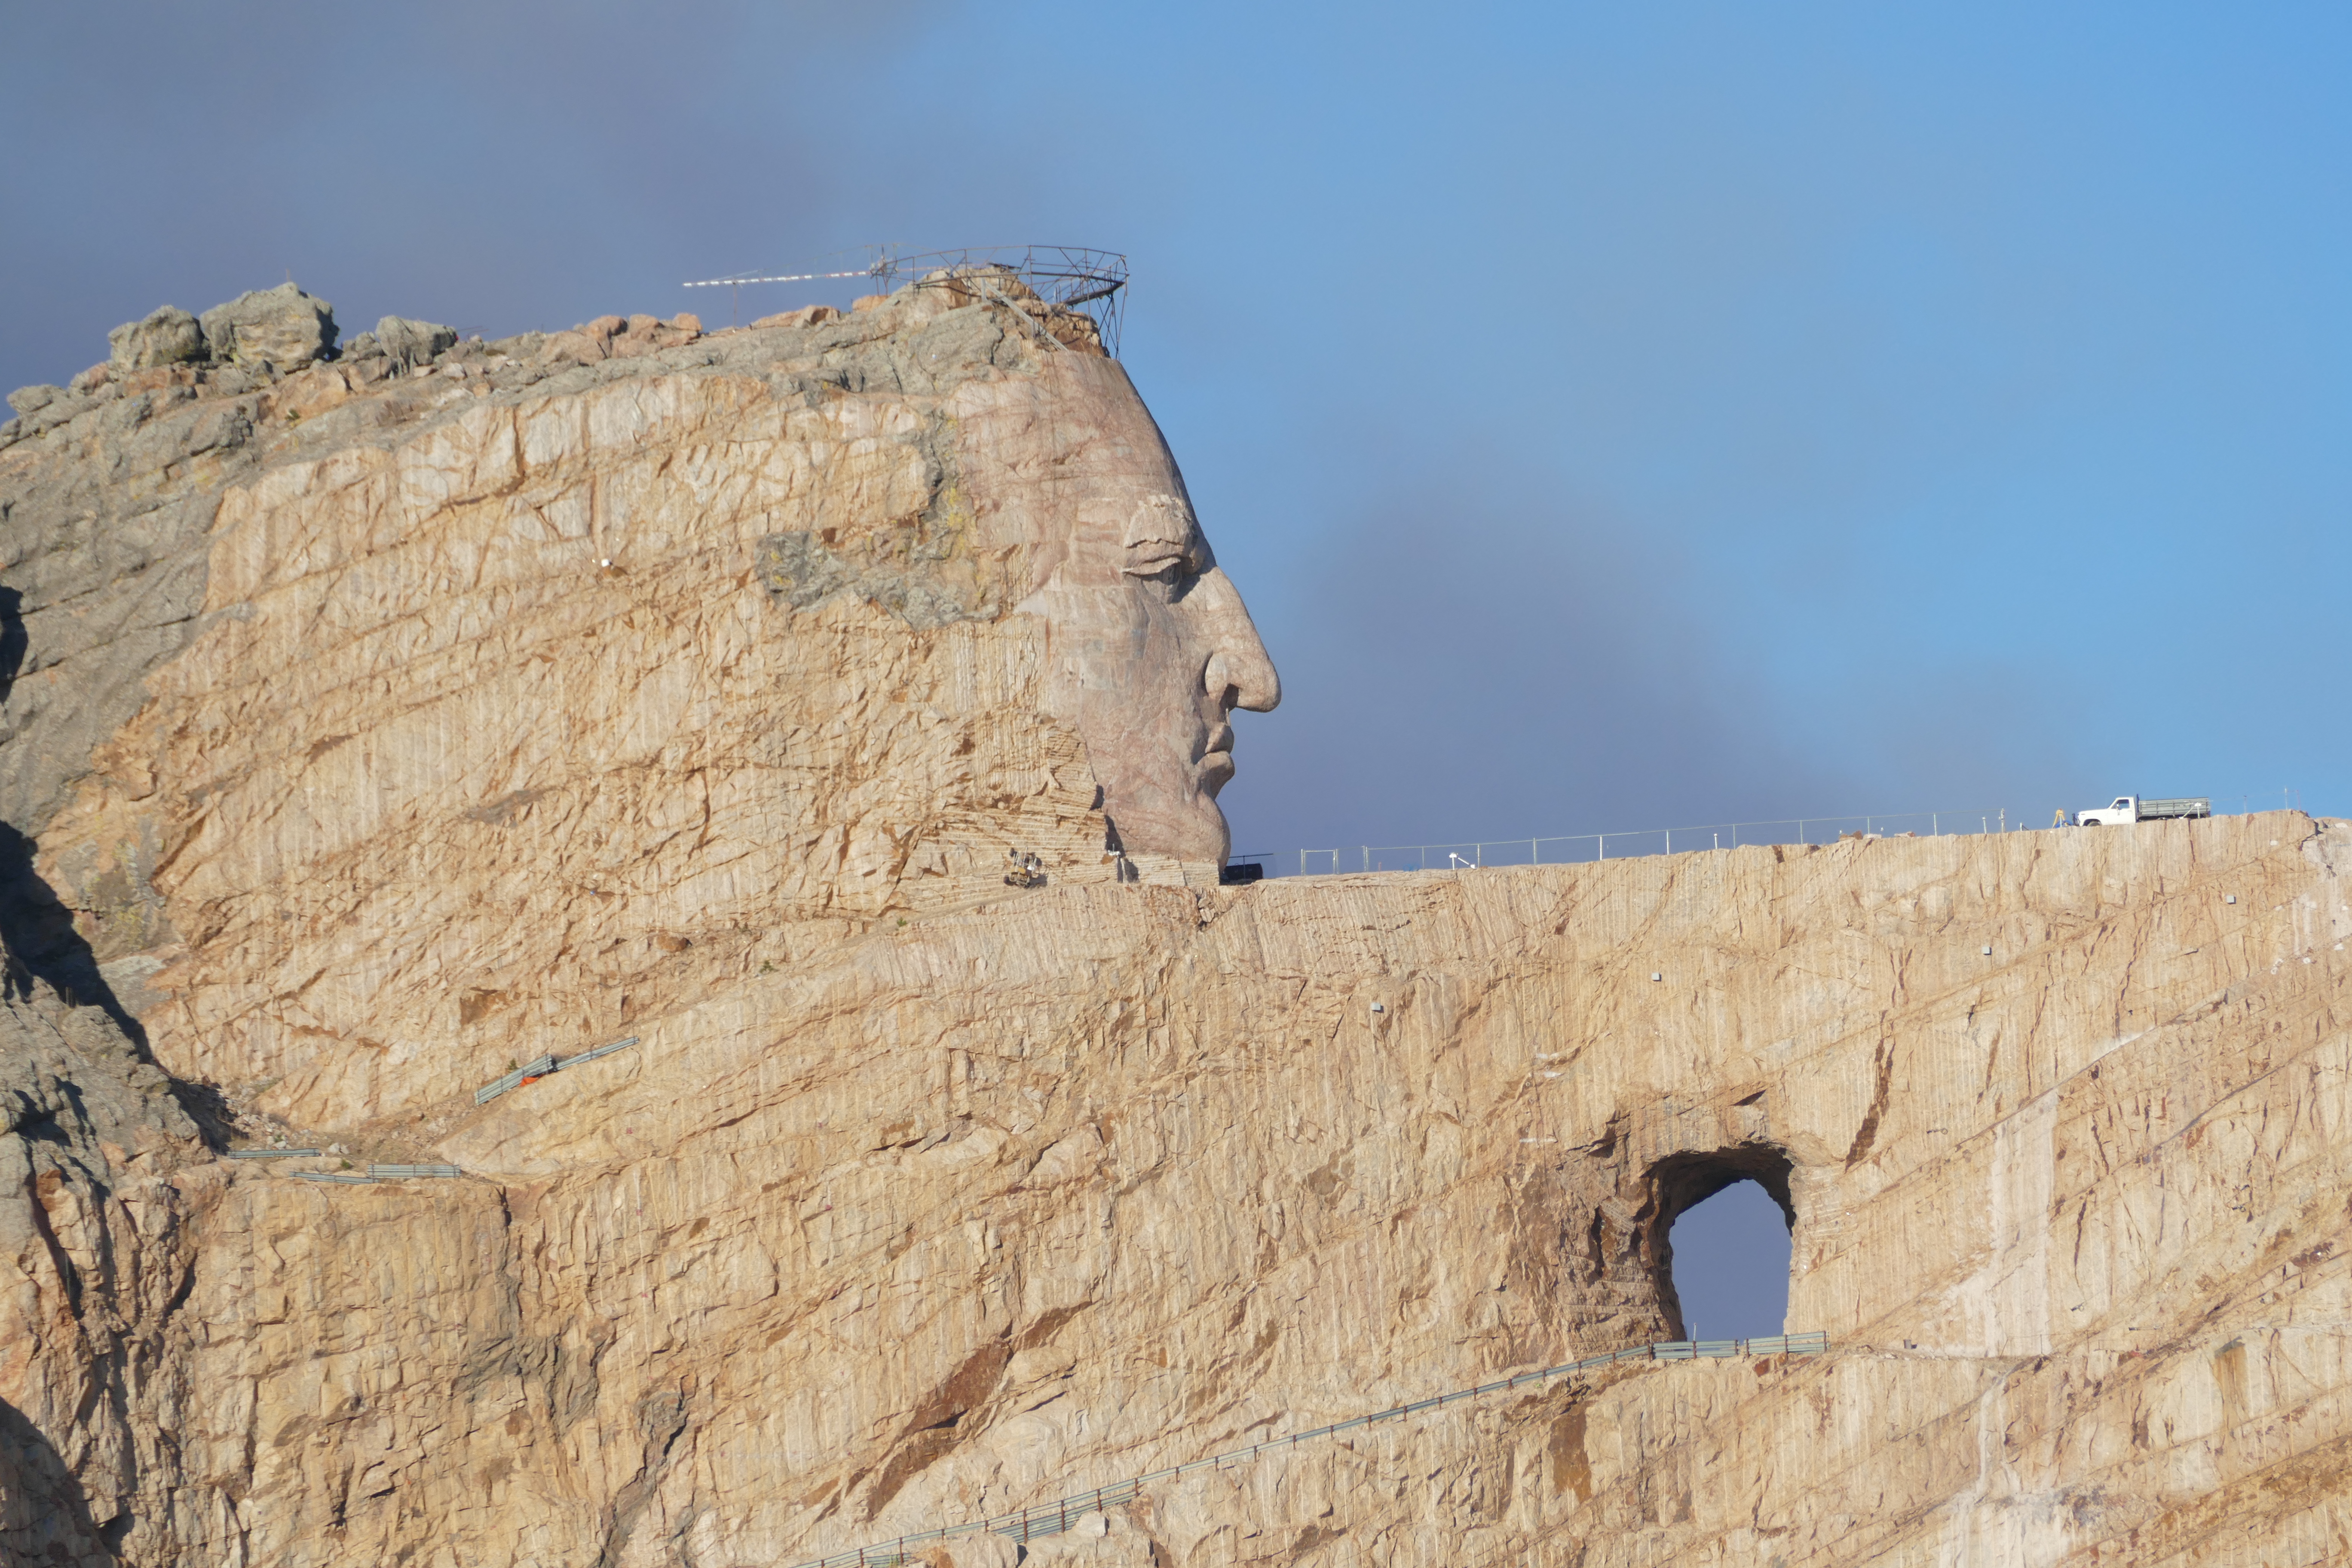
rock, mountain, roof, wall, monument, travel, cliff, statue, usa, america, fortification, terrain, material, geology, carving, lumixfz1000, chiefcrazyhorse, thecrazyhorsememorial, southdakota, korczakziolkowski, ancient history